Rosario Guerrero

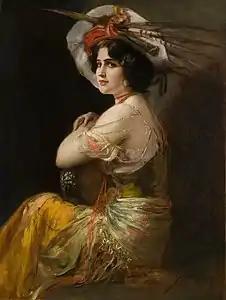
Friedrich August von Kaulbach, "Rosario Guerrero as Carmen" (circa 1908)

Rosario Fernández Guerrero (born about 1880 – died 1960s) was a Spanish dancer and pantomimist with an international career. Although she was not a singer, she is most often associated with the role of Carmen.